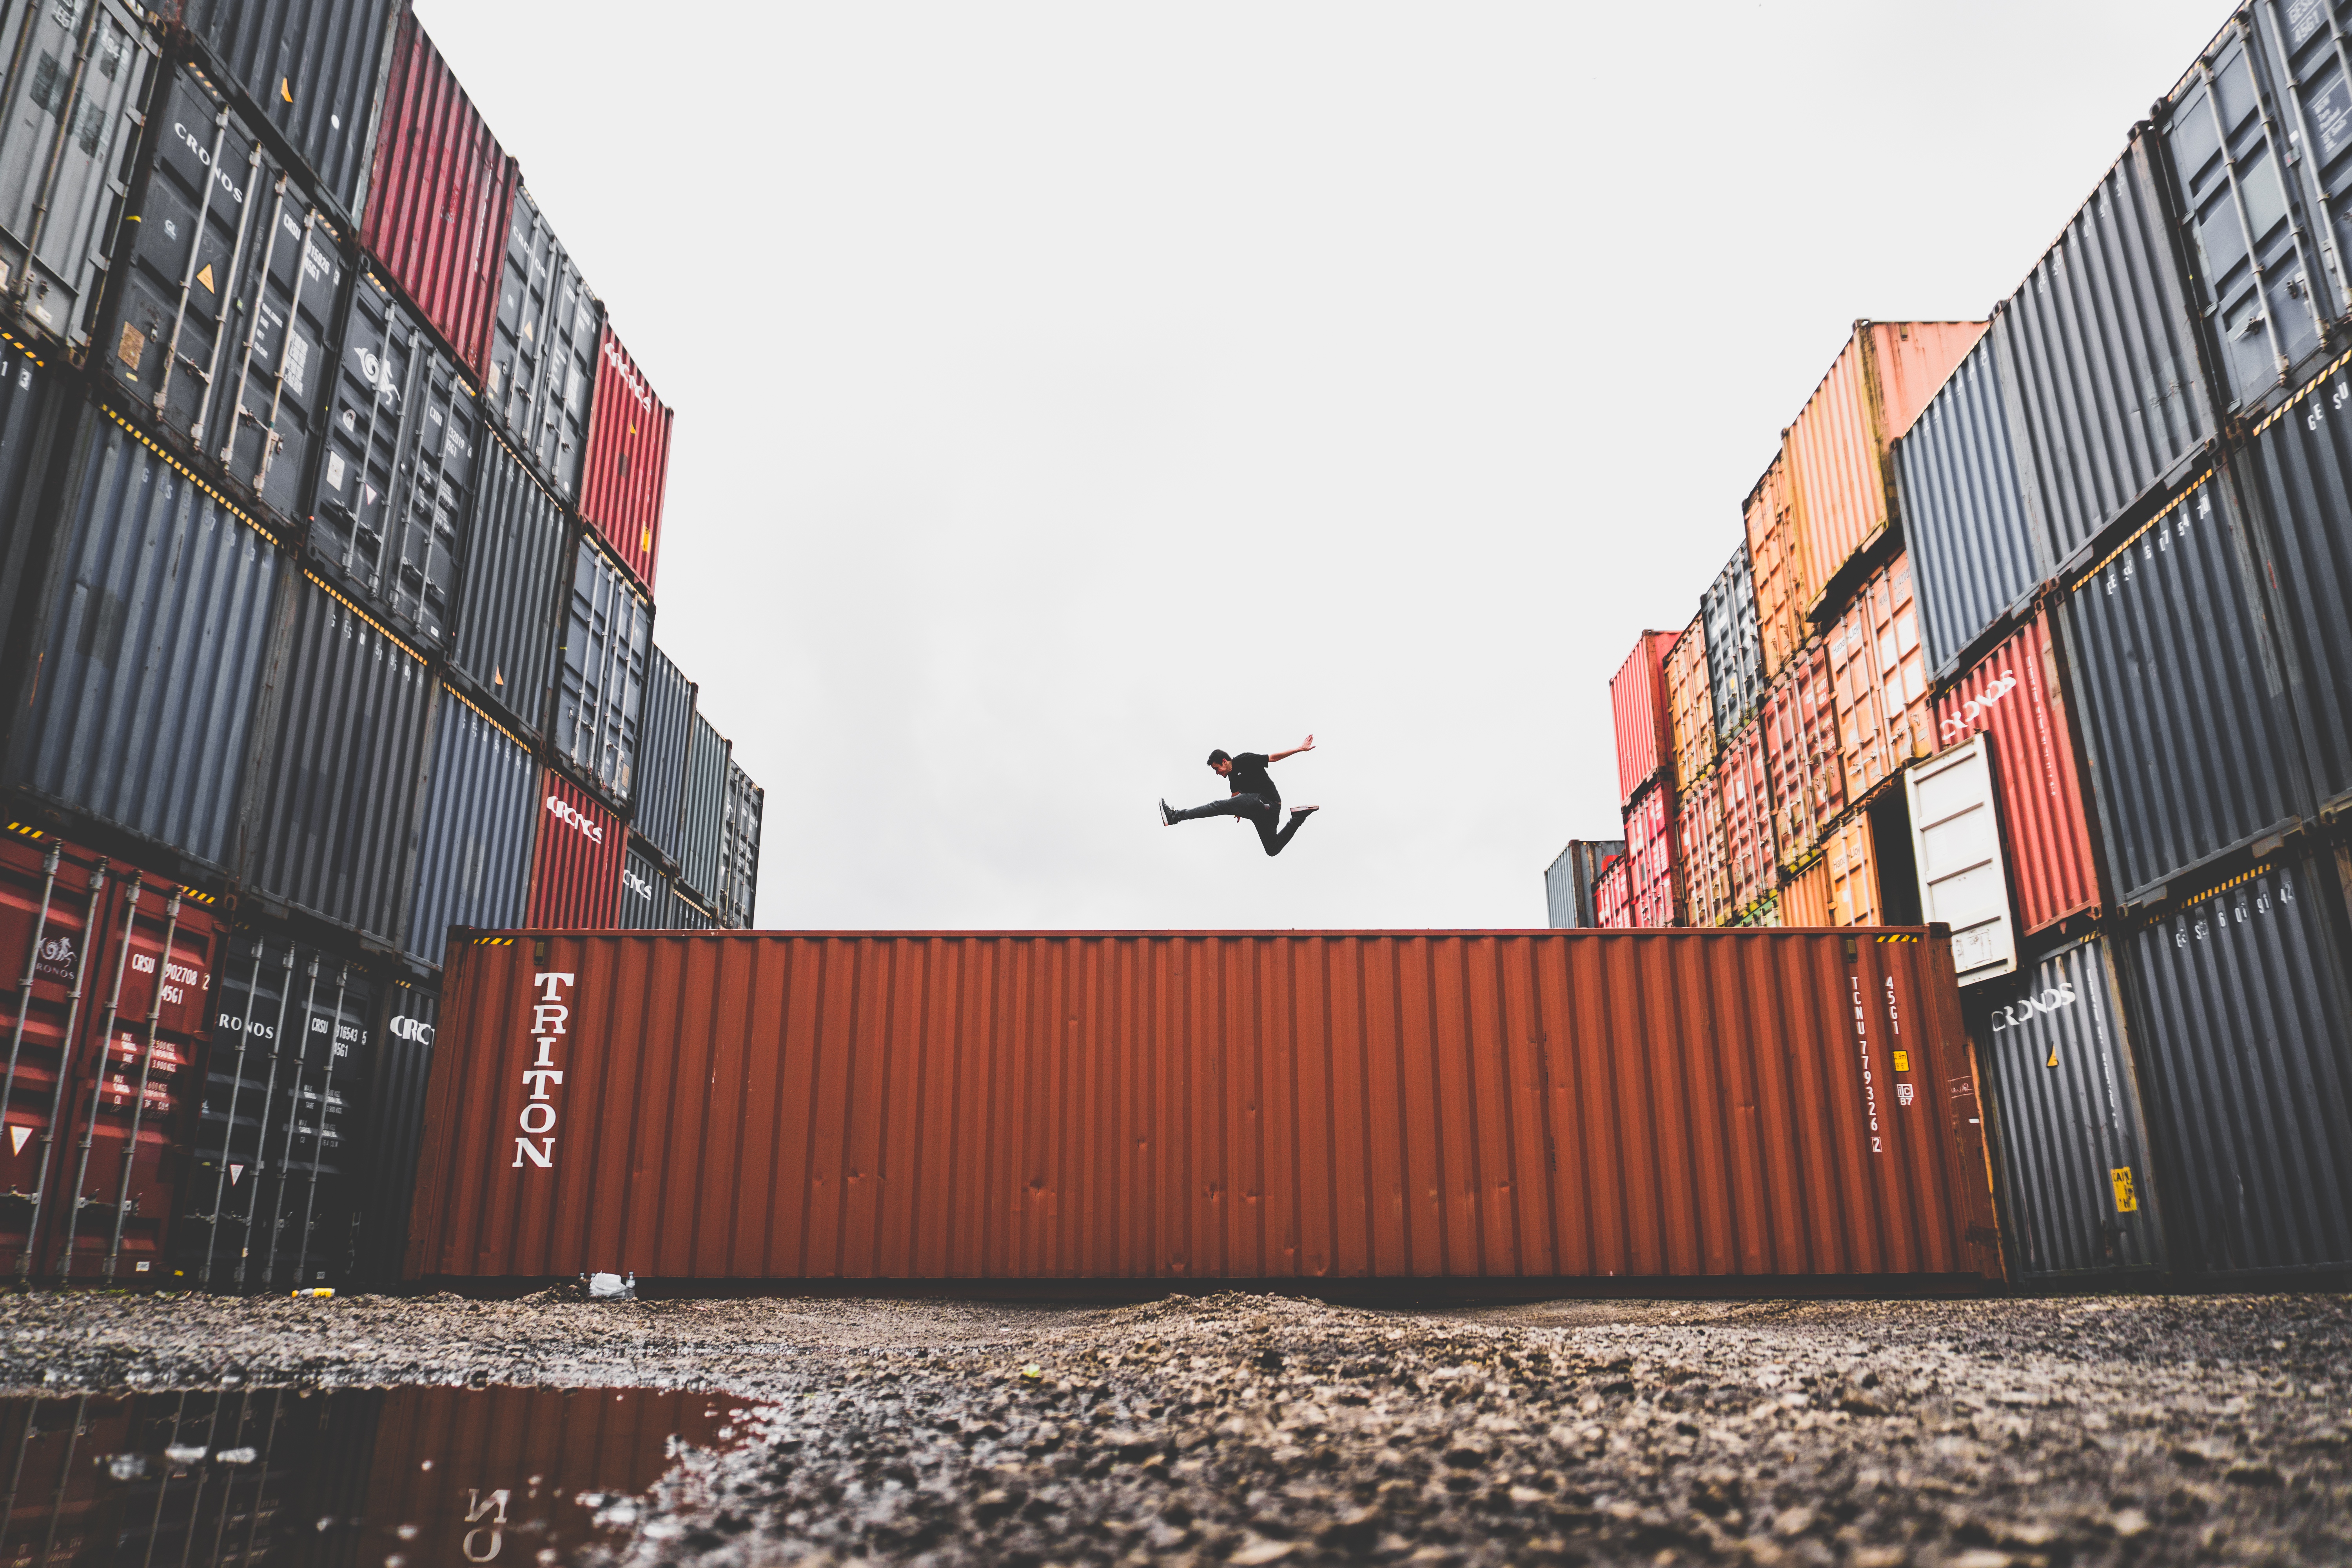
red, urban area, wall, sky, architecture, street stunts, Flip acrobatic, Freestyle walking, extreme sport, street, city, bicycle motocross, building, road, facade, stunt performer, bmx bike, vehicle